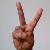
The image shows a hand gesture representing the letter 'V' in Indian Sign Language.